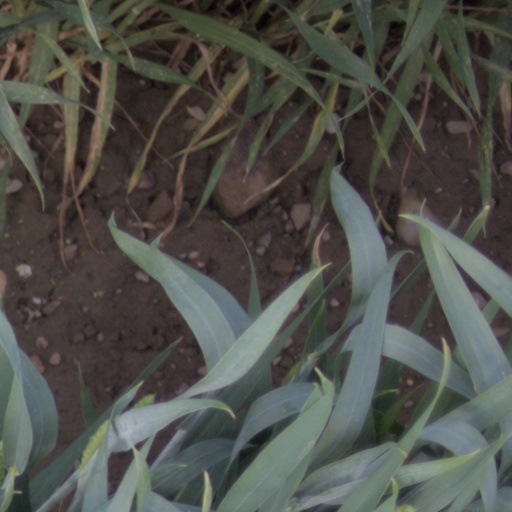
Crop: wheat